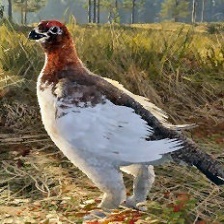
Species: WILLOW PTARMIGAN
Scientific name: LAGOPUS LAGOPUS